Gorō Station

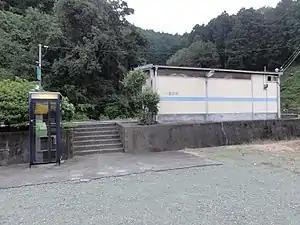
Gorō Station in 2011

is a passenger railway station located in the city of Ōzu, Ehime Prefecture, Japan. It is operated by JR Shikoku and has the station number "S17".